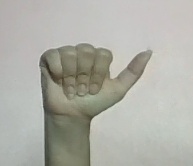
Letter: dhad